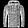
Label: Pullover